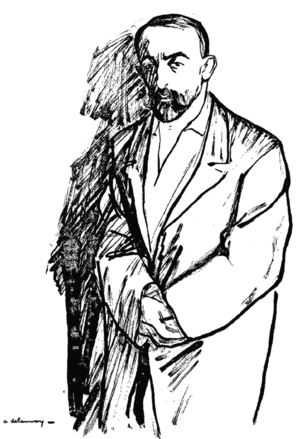
Gabriel Randon de Saint-Amand, initialement Gabriel Randon, qui prit le pseudonyme de Jehan Rictus, est né à Boulogne-sur-Mer le 21 septembre 1867 et mort à Paris le 6 novembre 1933. C'est un poète français, célèbre pour ses œuvres composées dans la langue du peuple du Paris de son époque.